Beverly Marshall

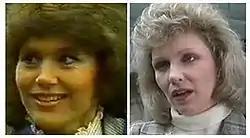
Beverly as portrayed by Lisa Armytage in 1987 ("left") and Shaunna O'Grady in 1990 ("right"), with noticeably light blonde hair.

Beverly was introduced as the show's new GP, following Clive Gibbons' (Geoff Paine) departure, and a love interest for Jim Robinson (Alan Dale). An "Inside Soap" writer described her as having a "prickly persona", while O'Grady said she was "very buttoned-down". Beverly and Jim are brought together by Jim's cousin Hilary Robinson (Anne Scott-Pendlebury), after she learns that Beverly will be in Erinsborough for a conference. Hilary asks Jim to take care of her friend for a few days. Of Beverly and Jim's early relationship, Armytage stated: She's not even interested in him to start off with. Jim thinks he has been set up by his cousin Hilary, which makes him very much on the defensive. He's prepared for us to go out to lunch, but he treats Beverly so abominably, and she is very huffy when she realises what he thinks. So it takes a while before they start to relate to each other properly." Jim soon learns that he has many interests in common with Beverly, including golf and fishing, and they start a relationship, which was described as being "intense and frequently difficult" by Neil Wallis and Dave Hogan of "The Neighbours Factfile".